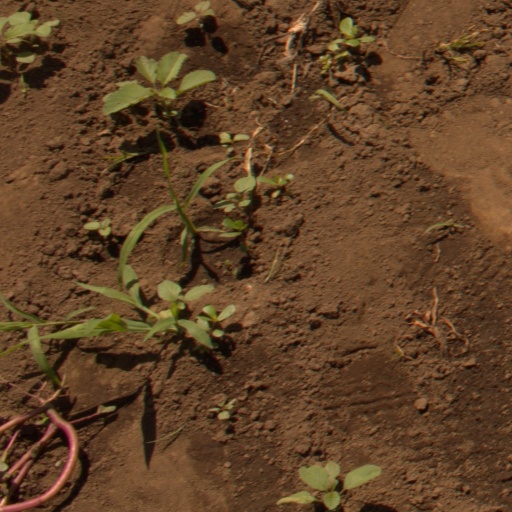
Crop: soybean